Science and technology in Hungary

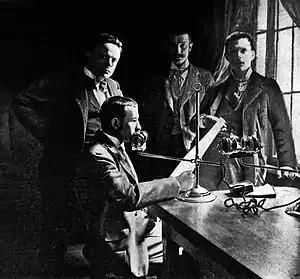
A stentor reading the day's news in the Telefon Hírmondó studio

The first telegraph station on Hungarian territory was opened in December 1847 in Pressburg/ Pozsony /Bratislava/. In 1848, – during the Hungarian Revolution – another telegraph centre was built in Buda to connect the most important governmental centres. The first telegraph connection between Vienna and Pest – Buda (later Budapest) was constructed in 1850. In 1884, 2,406 telegraph post offices operated in the Kingdom of Hungary. By 1914 the number of telegraph offices reached 3,000 in post offices, and a further 2,400 were installed in the railway stations of the Kingdom of Hungary.